Gang, Cornwall

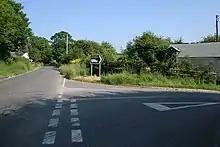
Gang

Gang is a hamlet in the parish of St Ive and Pensilva in east Cornwall, England, UK.